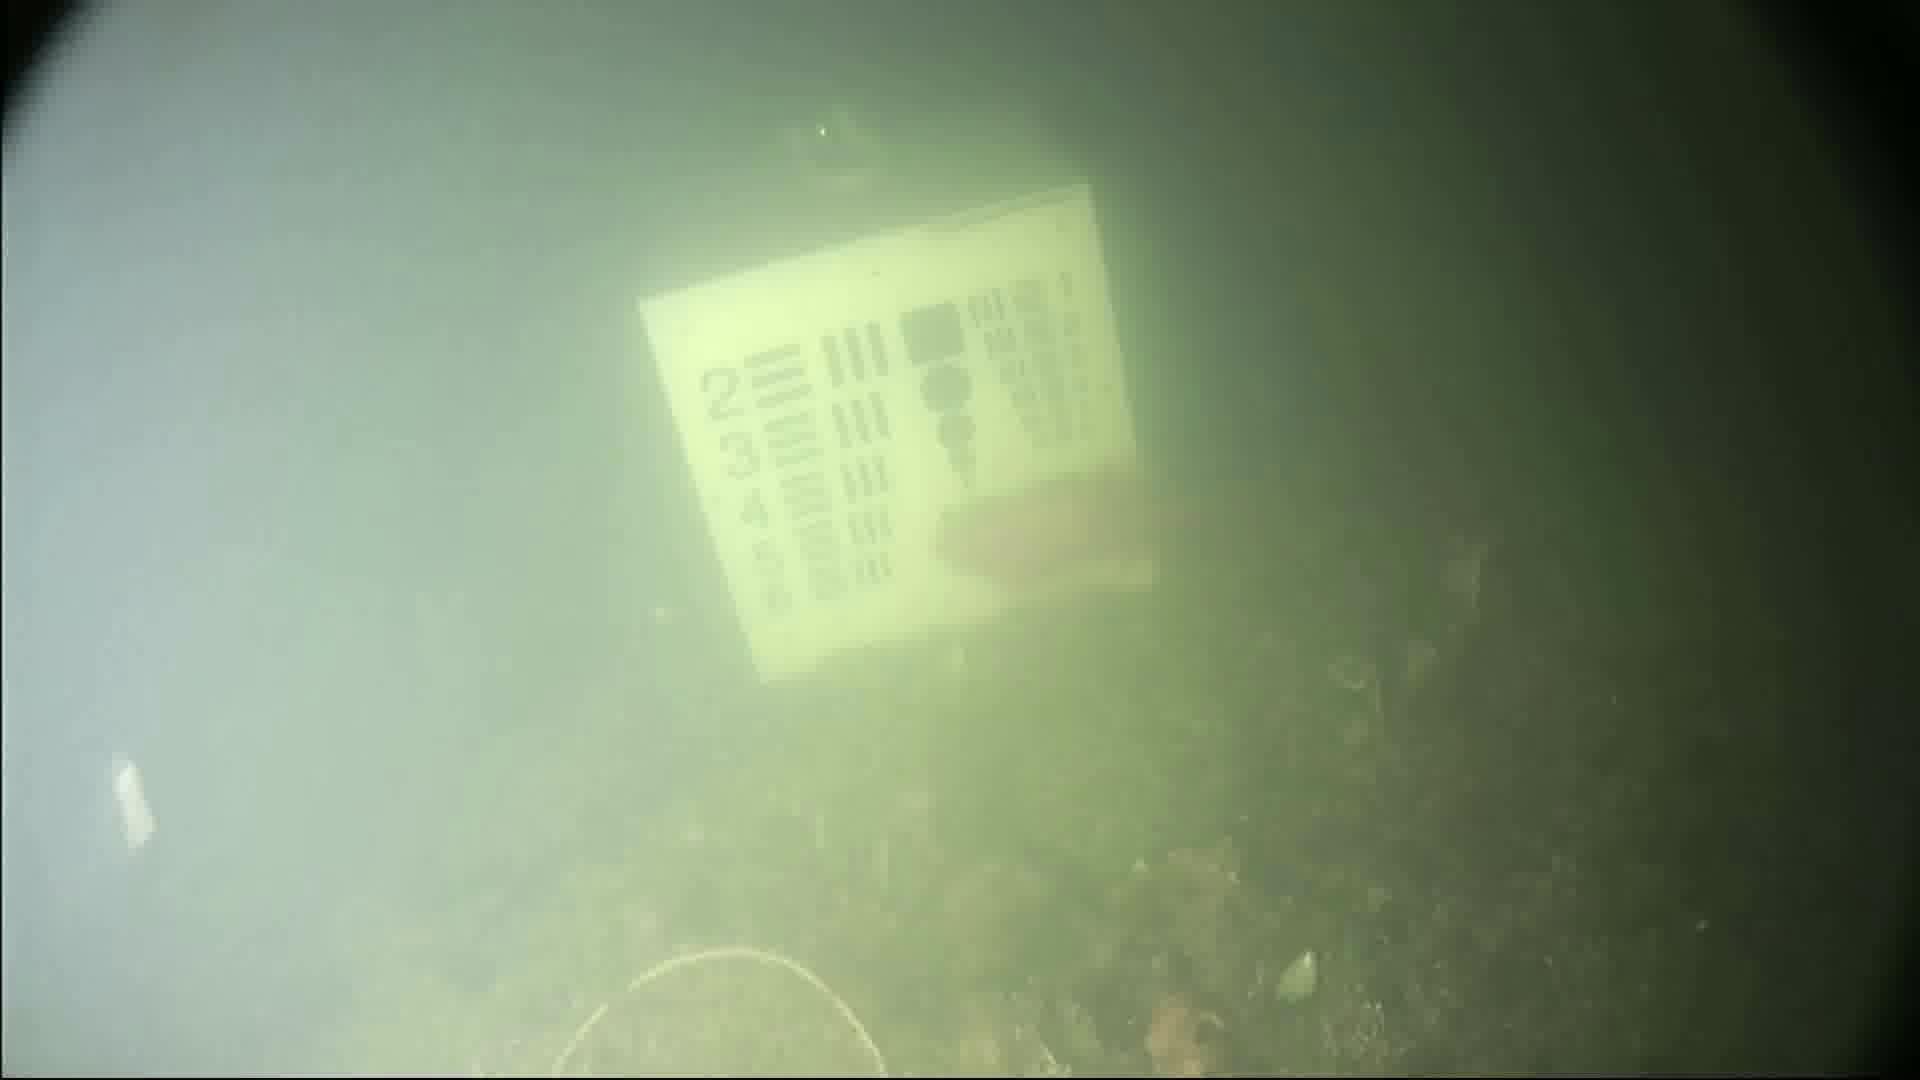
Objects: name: fish